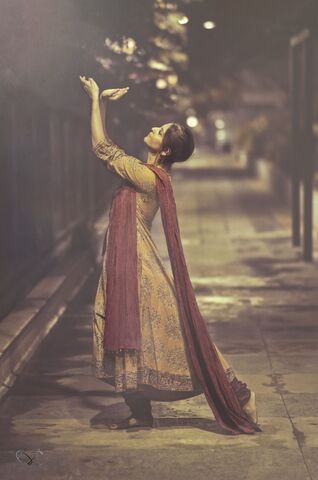
Dance form: kathak